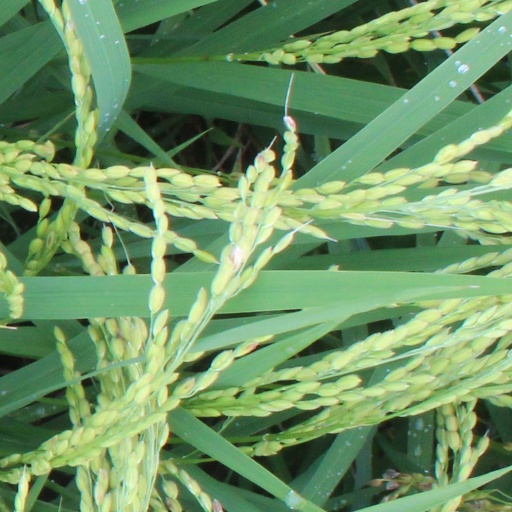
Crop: rice